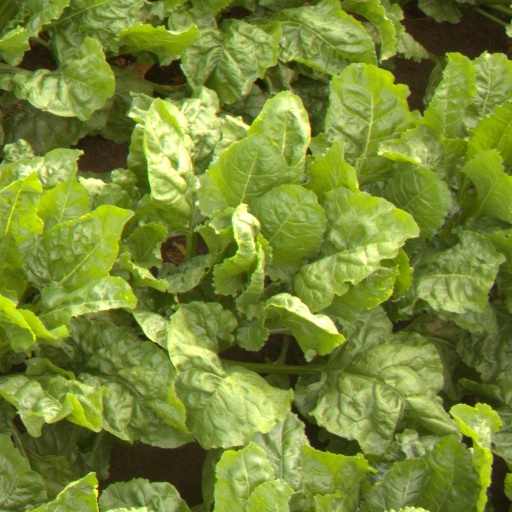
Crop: sugar beet